History of Lego

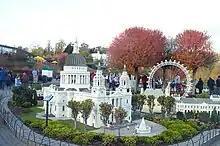
A model of St Paul's Cathedral in London can be seen in Lego land Windsor. It is made of thousands of Lego bricks. The rotating model of the London Eye in the background is also made of Lego bricks.

In the late 1990s the Lego Group brought out a series of new and specialized ranges aimed at particular demographics. The Slizers/Throwbots line preceded the Bionicle range and uses Technic pieces and specialist moldings to create a set of action figures for boys, while Belville is a more conventional line aimed at girls and featuring large posable figures like those in the "Technic" range. A "Lego 4 Juniors" group features tall medium-sized figures ("medi-figure") without jointed arms, and longer legs than the classic Lego mini-figure. In 2003, the Lego Group introduced a completely new system, Clikits, aimed at girls and consisting of customizable plastic jewelry and accessories. In 2004, Lego added the QUATRO brick, for ages 1–3. Much like Duplo, a Quatro brick is four times the dimension of a regular Lego brick and is compatible with the Duplo brick. Also, that year, they created the second line of Knights Kingdom themed products.